Irma Jaunzem

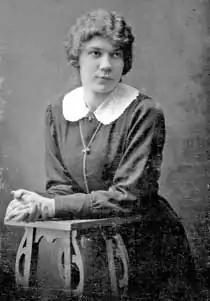
Irma Jaunzem

Irma Jaunzem, also Jaunzeme (1897–1975) was a Latvian-Belarusian mezzo-soprano singer and educator. Initially performing with small ensembles, she soon began to specialize in Belarusian folk songs which she collected from her travels to villages throughout the country. She subsequently extended her research to the four corners of the Soviet Union. From the late 1920s until 1967, she performed as a soloist with the Moscow Philharmonic Society.